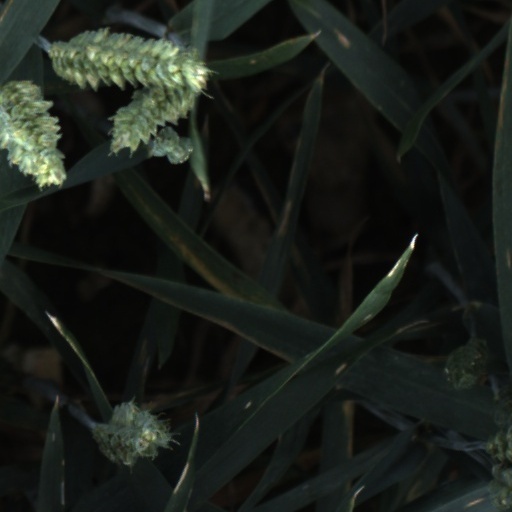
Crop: wheat